USS Impervious (AM-449)

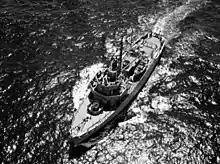
"Impervious" in 1954.

The ship spent 1961 and early 1962 on important readiness operations, visiting several West Coast ports, and sailed again for U.S. 7th Fleet duty 7 April 1962. After training in the Philippines the minesweeper spent part of July on patrol with Vietnamese Naval units off Danang, and the Navy supported the South Vietnamese people in their fight for freedom. She visited Hong Kong and Yokosuka before arriving Pearl Harbor 8 September 1962. During October and November, "Impervious" took part in atomic tests at Johnston Island, and arrived Long Beach 21 November.